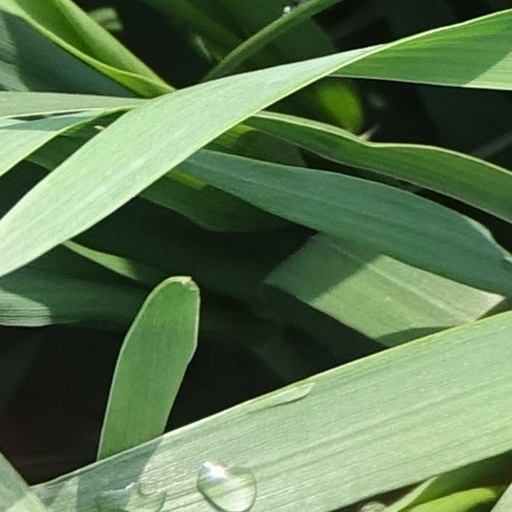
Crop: wheat